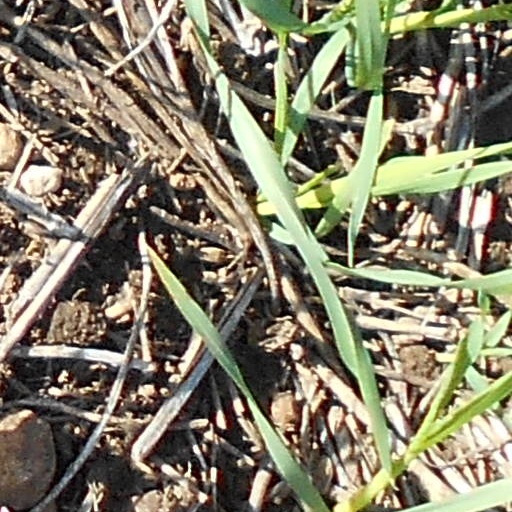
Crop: wheat